Dan Wesson Firearms

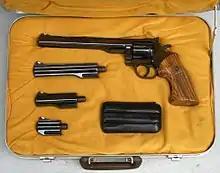
Dan Wesson revolver in .357 Magnum with barrels

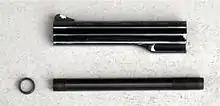
Dan Wesson, barrel system

The double-action revolver design introduced by Dan Wesson was invented by Karl R. Lewis. Lewis was responsible for a number of new firearms designs while working for various firearms manufacturers, including the Army's 40mm break-open grenade launcher and the .357 caliber Colt Trooper revolver. Lewis had previously invented an interchangeable barrel system for revolvers, and this system was incorporated into the Dan Wesson prototype. While nearly all revolvers are constructed with a barrel screwed tightly to a frame (which must be removed and installed by an experienced gunsmith), Lewis' idea was to house the barrel tube within a separate shroud secured by a nut at the muzzle, which places tension on the barrel and provides support at both ends of the barrel. By unscrewing the muzzle nut, the shroud and barrel could be removed and replaced with different barrel lengths and shroud configurations. The fact that the DW barrel is supported and placed under tension at both ends (along with the ability to fine-tune barrel-cylinder gap) resulted in markedly increased accuracy over conventional revolver designs.